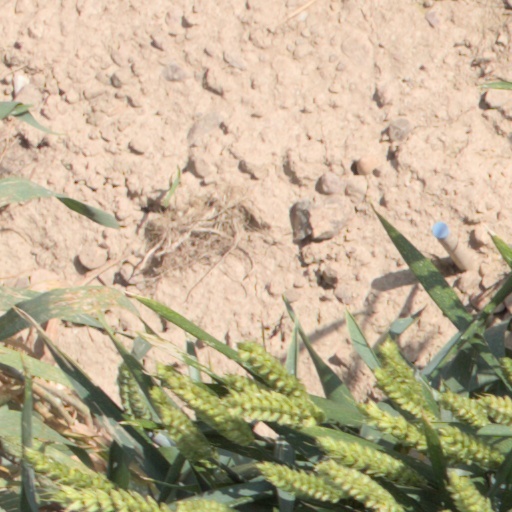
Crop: wheat